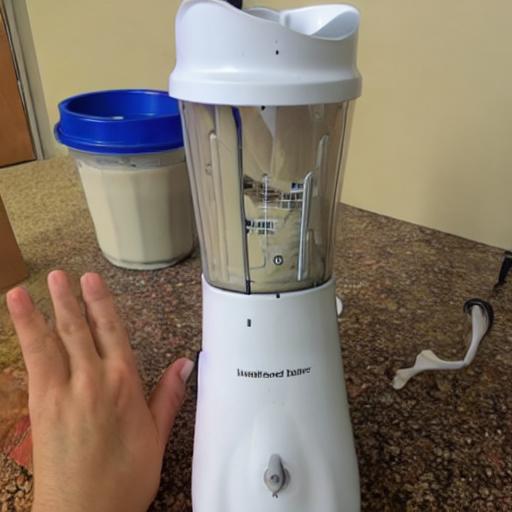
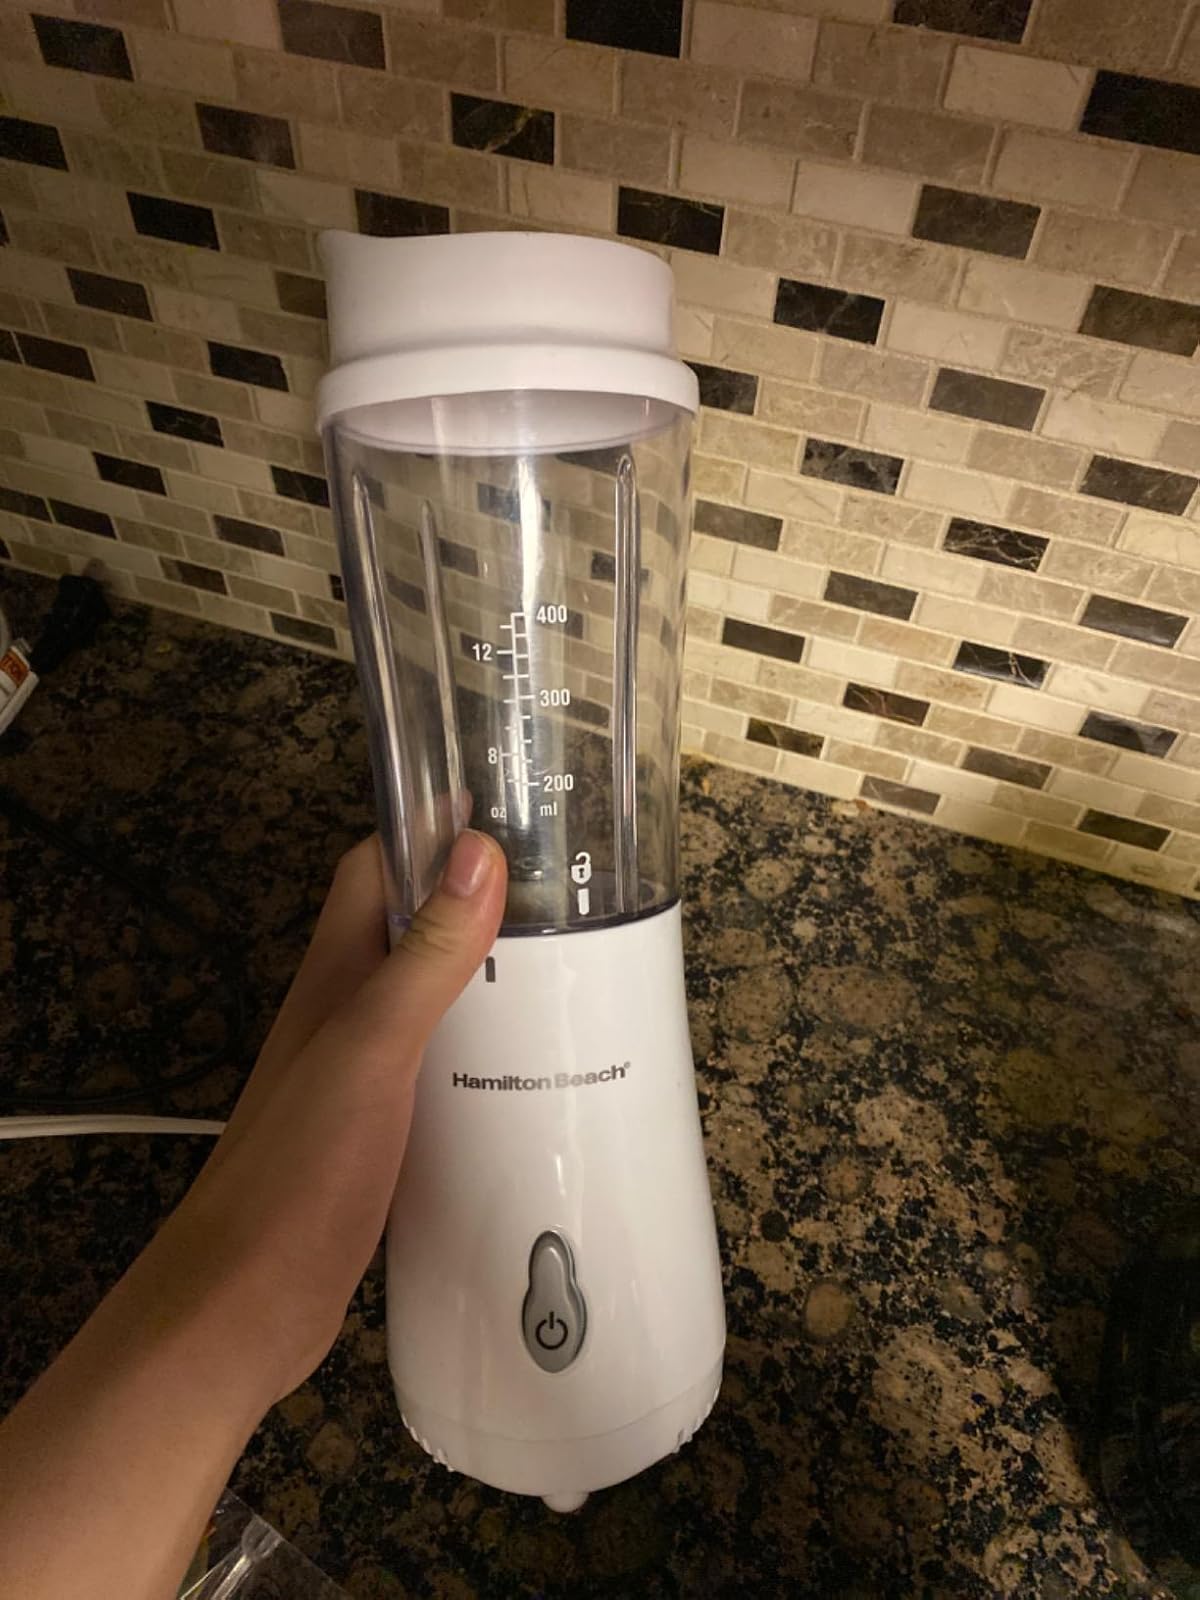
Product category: items_blender
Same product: no